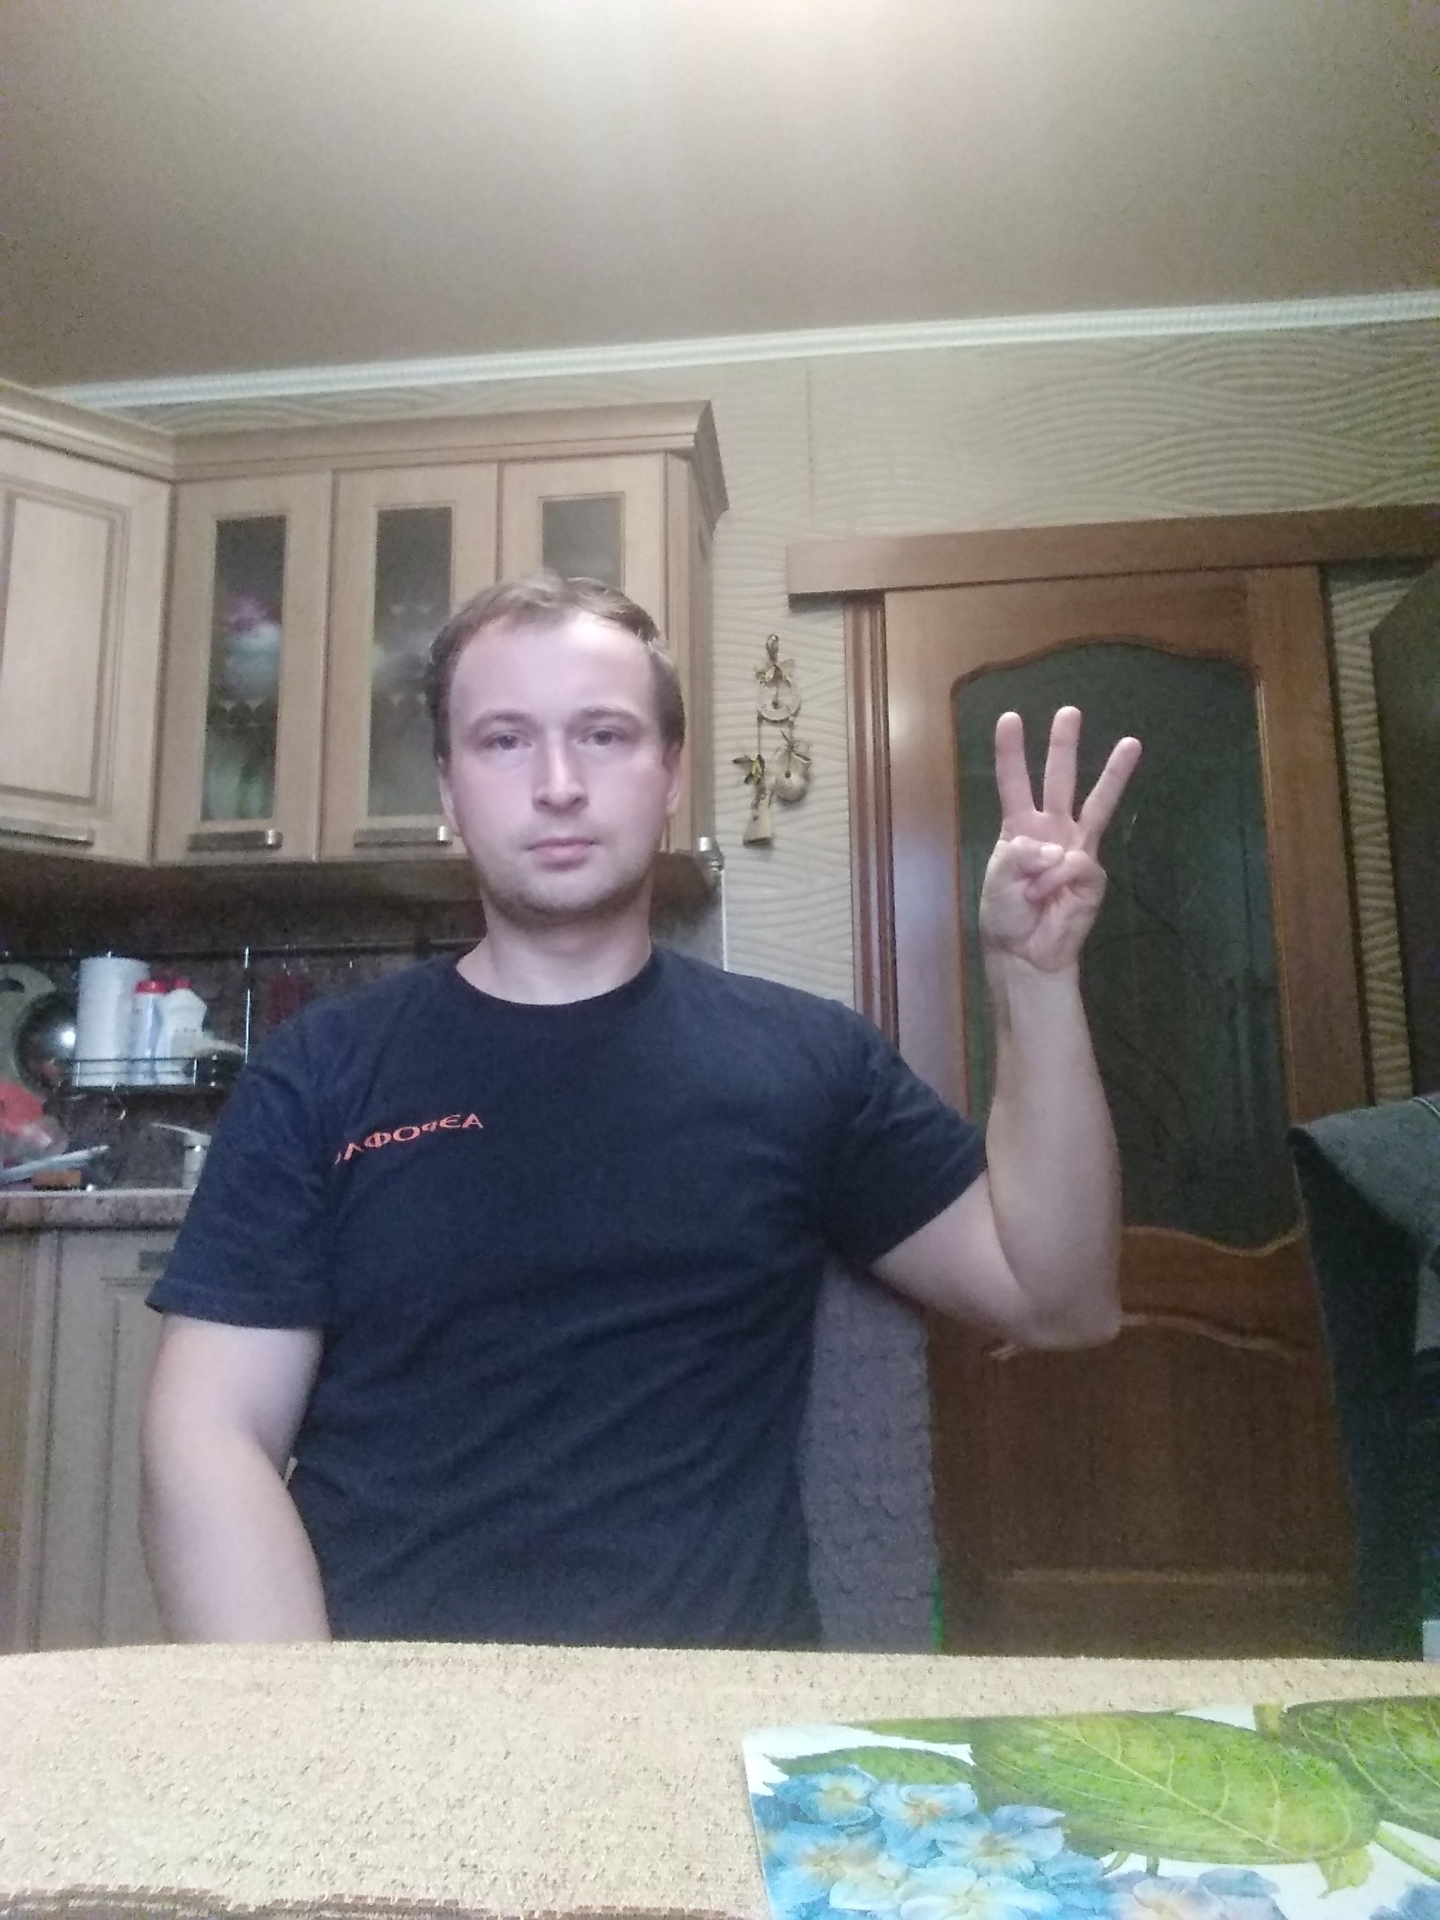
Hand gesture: three